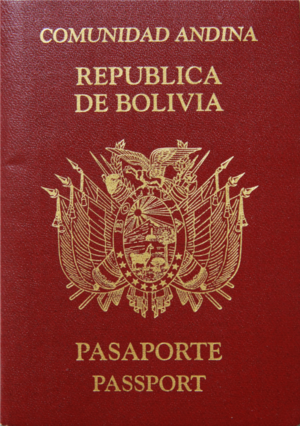
Les passeports dont le nom est indiqué en italique sont émis par des États non reconnus internationalement.